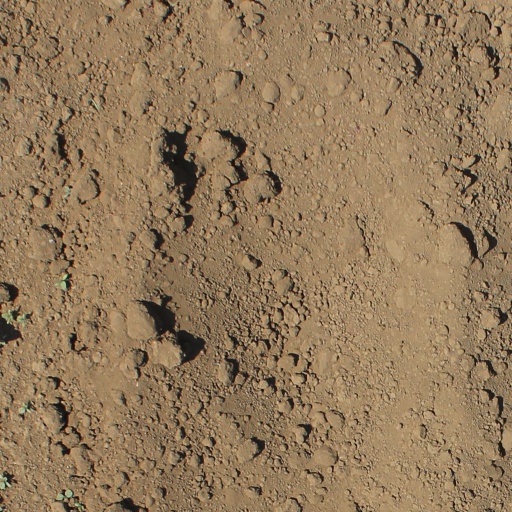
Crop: soybean